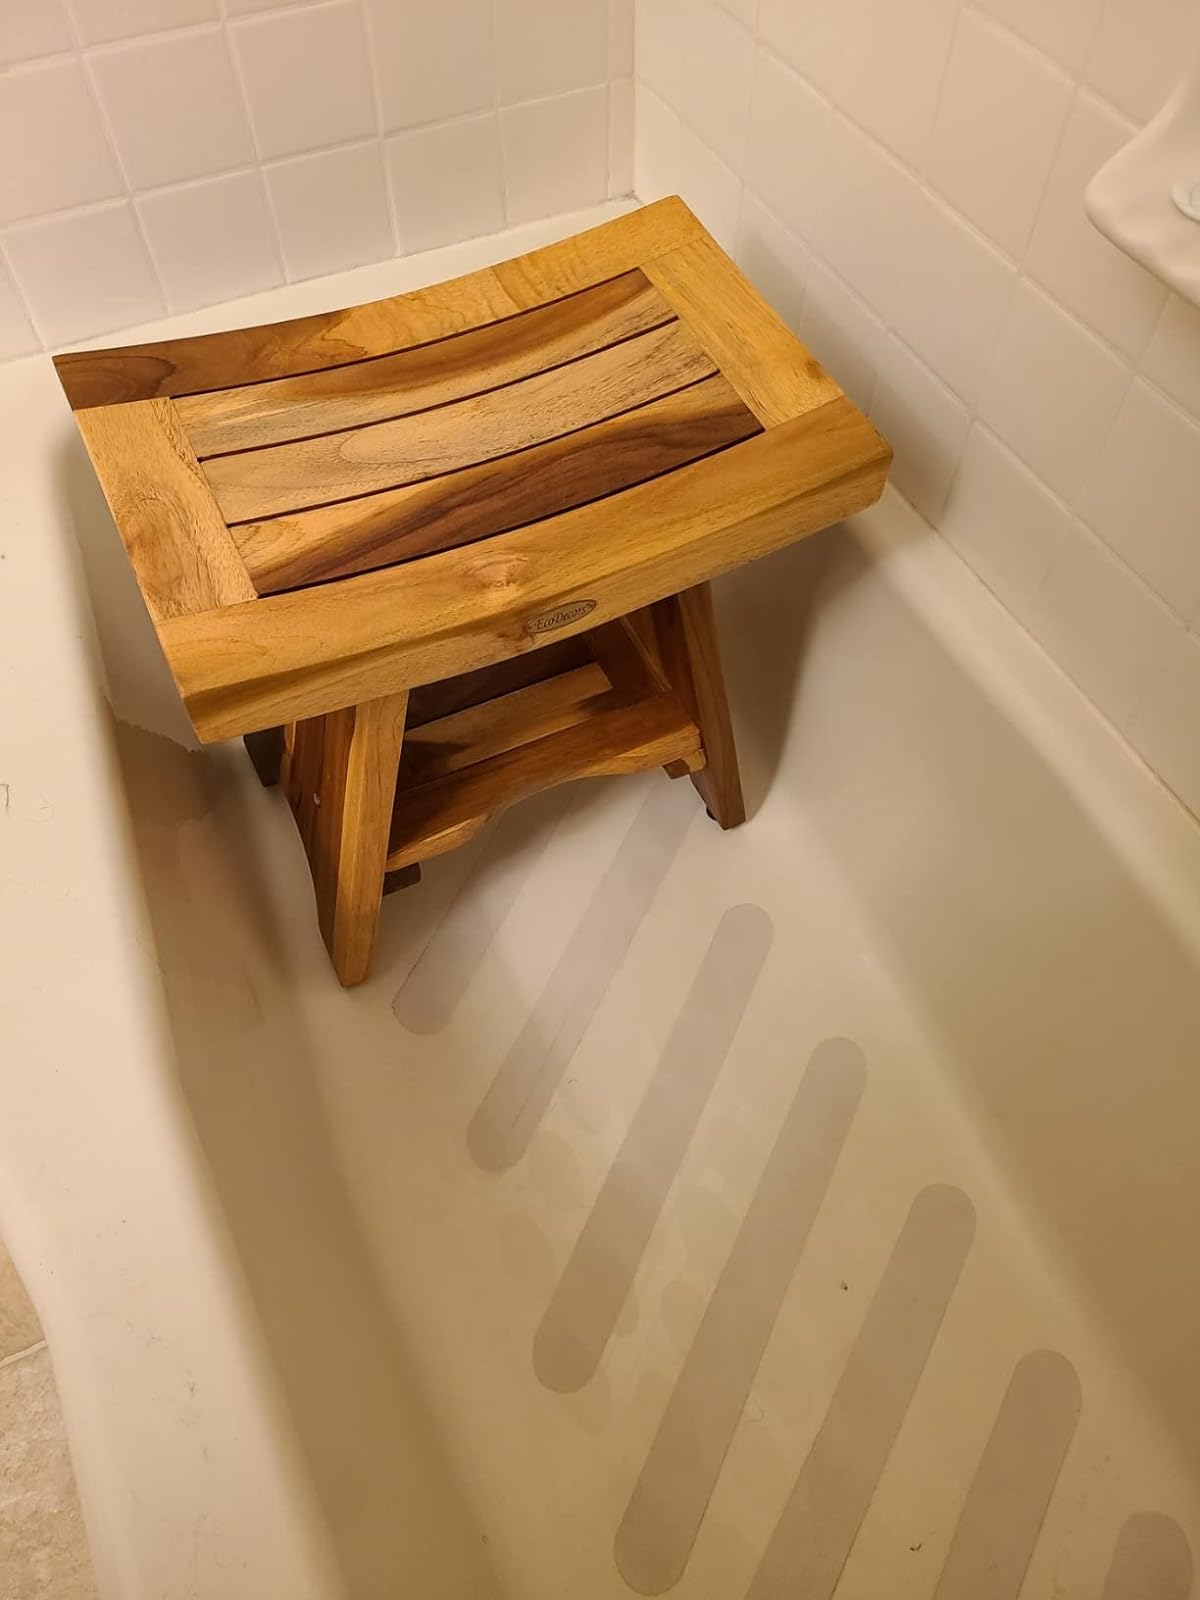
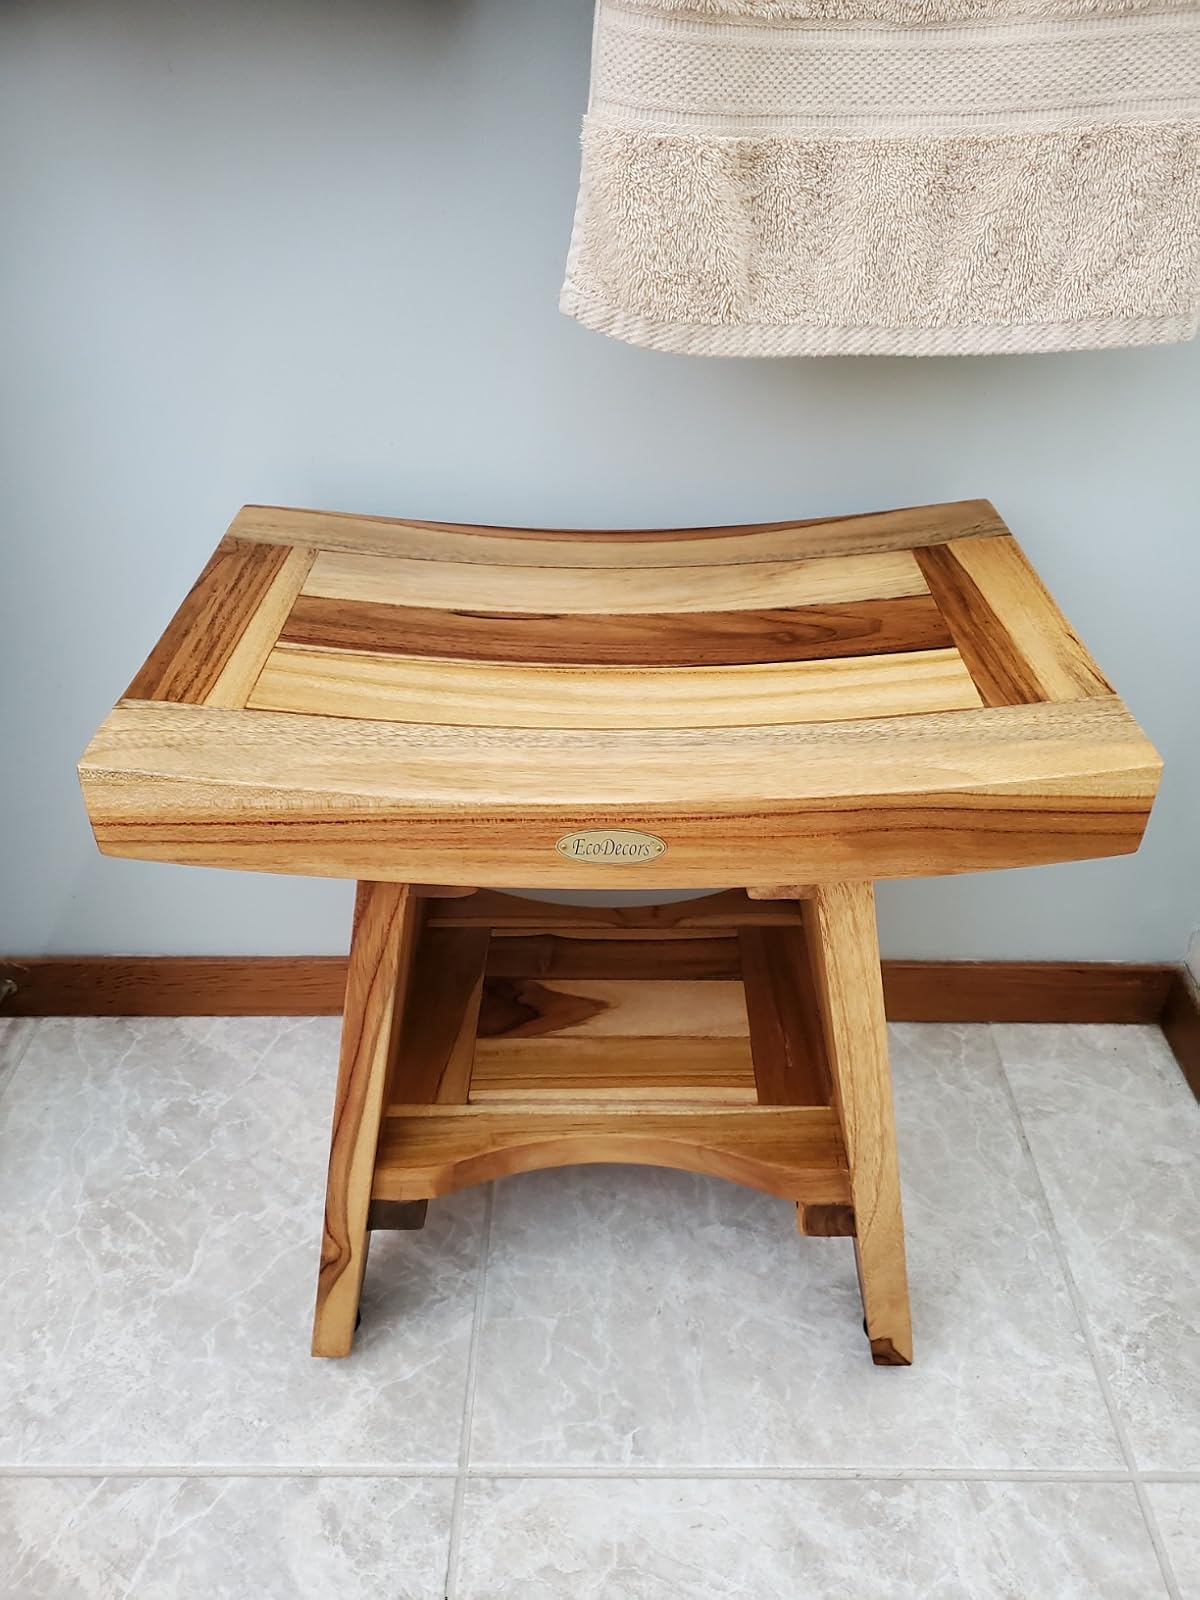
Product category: stool
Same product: yes